Liev Schreiber

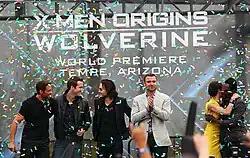
Schreiber (in white) and other actors celebrating the world premiere of "" in Tempe, Arizona, April 2009

In the spring of 2005, Schreiber played the role of Richard Roma in the Broadway revival of David Mamet's Pulitzer Prize-winning play "Glengarry Glen Ross". David Rooney of "Variety" praised his ability to make the role his own writing, "Perhaps even more impressive is Schreiber, who boldly erases any residue of either Al Pacino in the movie or Joe Mantegna in the original Broadway cast as supremely confident Roma." Schreiber went on to win the Tony Award for Best Featured Actor in a Play. In 2006, Schreiber was invited to join the Academy of Motion Picture Arts and Sciences. Schreiber played Charlie Townsend in the 2006 film "The Painted Veil," starring opposite Watts and Edward Norton. The film was adapted from the W. Somerset Maugham 1925 novel of the same name. In the same year, Schreiber also played Robert Thorn with Julia Stiles in the 2006 film "The Omen", a remake of the 1976 horror classic. On television, the actor appeared on "" (2006–07 season), portraying Michael Keppler, a seasoned CSI with a strong reputation in various police departments across the nation, before temporarily replacing Gil Grissom (played by William Petersen) on the veteran Las Vegas team. Schreiber joined the cast on January 18, 2007, and shot a four-episode arc. He played a social worker in the HBO film "Lackawanna Blues" based on the play of the same name by Ruben Santiago-Hudson. He acted opposite S. Epatha Merkerson, Jeffrey Wright, Terrence Howard, Louis Gossett Jr., Carmen Ejogo, and Michael K. Williams.